Harmony Forge Mansion

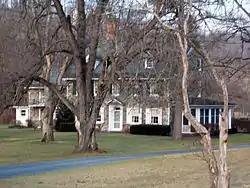
Harmony Forge Mansion, December 2012

The Harmony Forge Mansion is an historic home and property which is located in Bellefonte, Centre County, Pennsylvania.